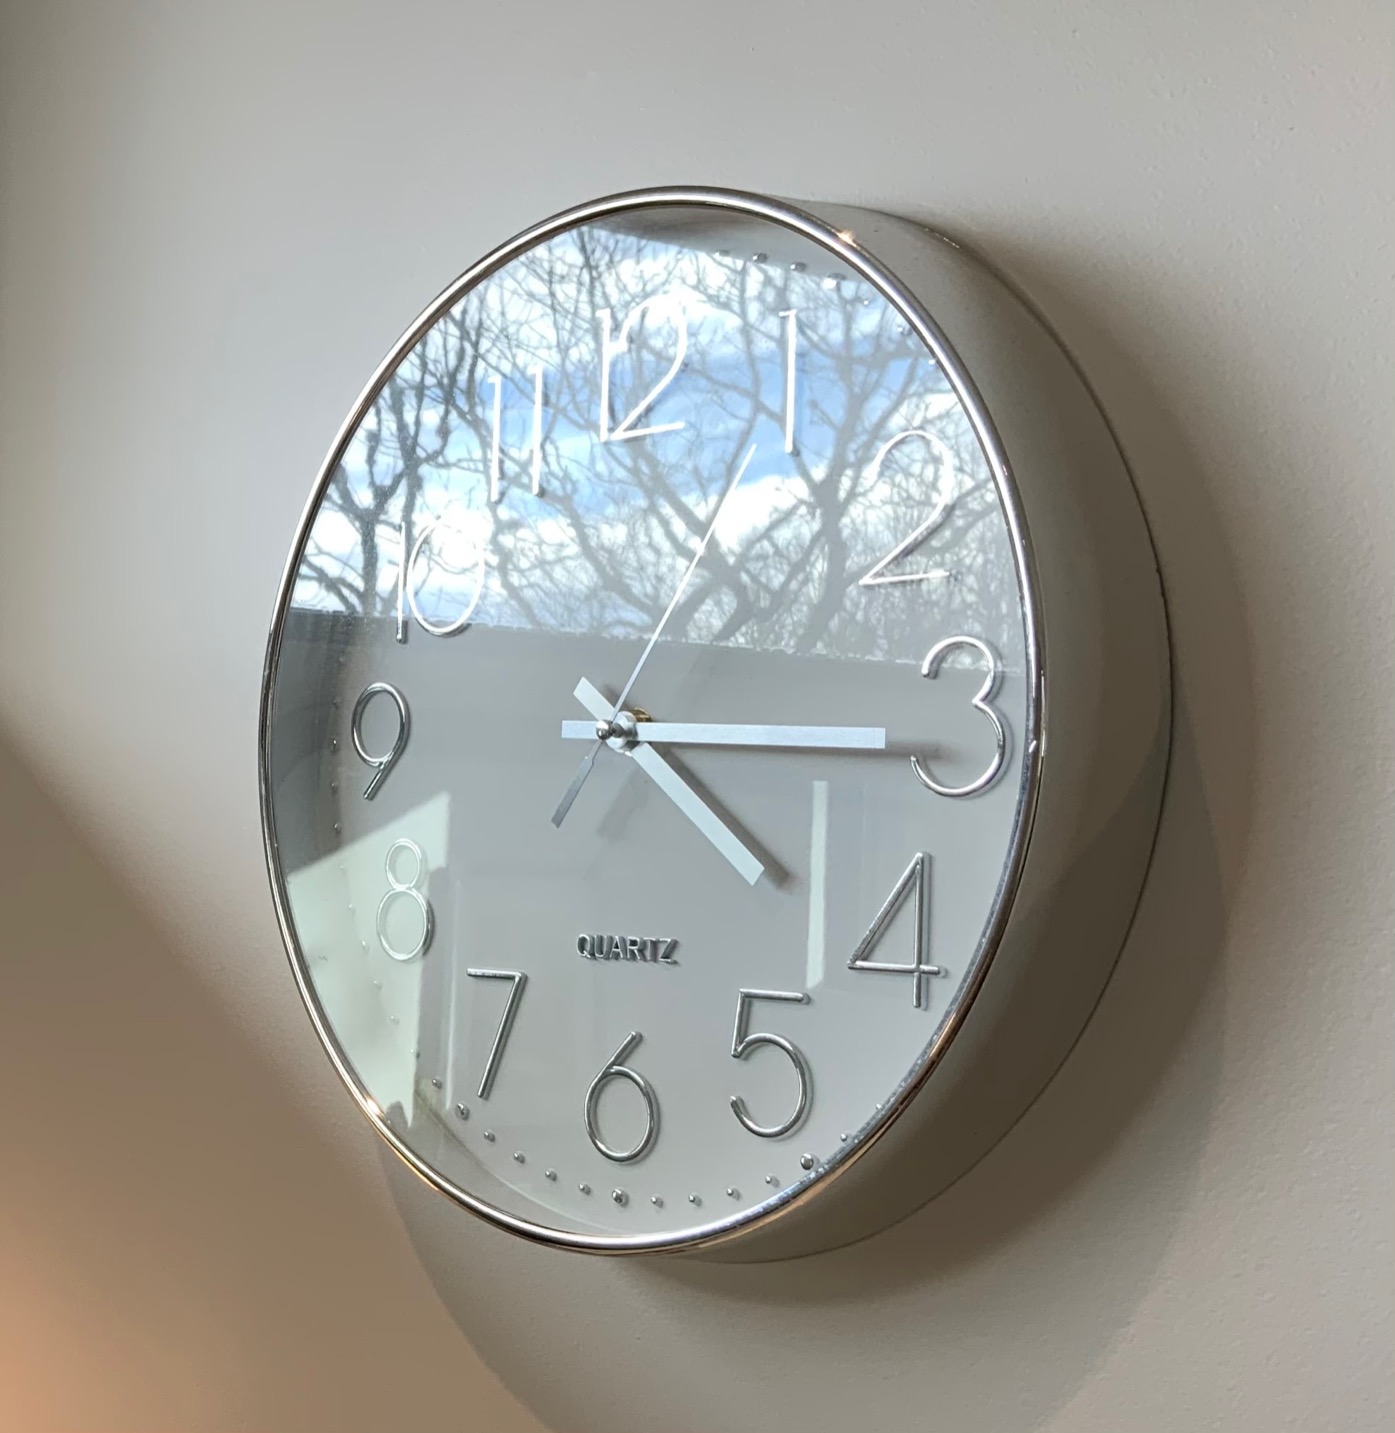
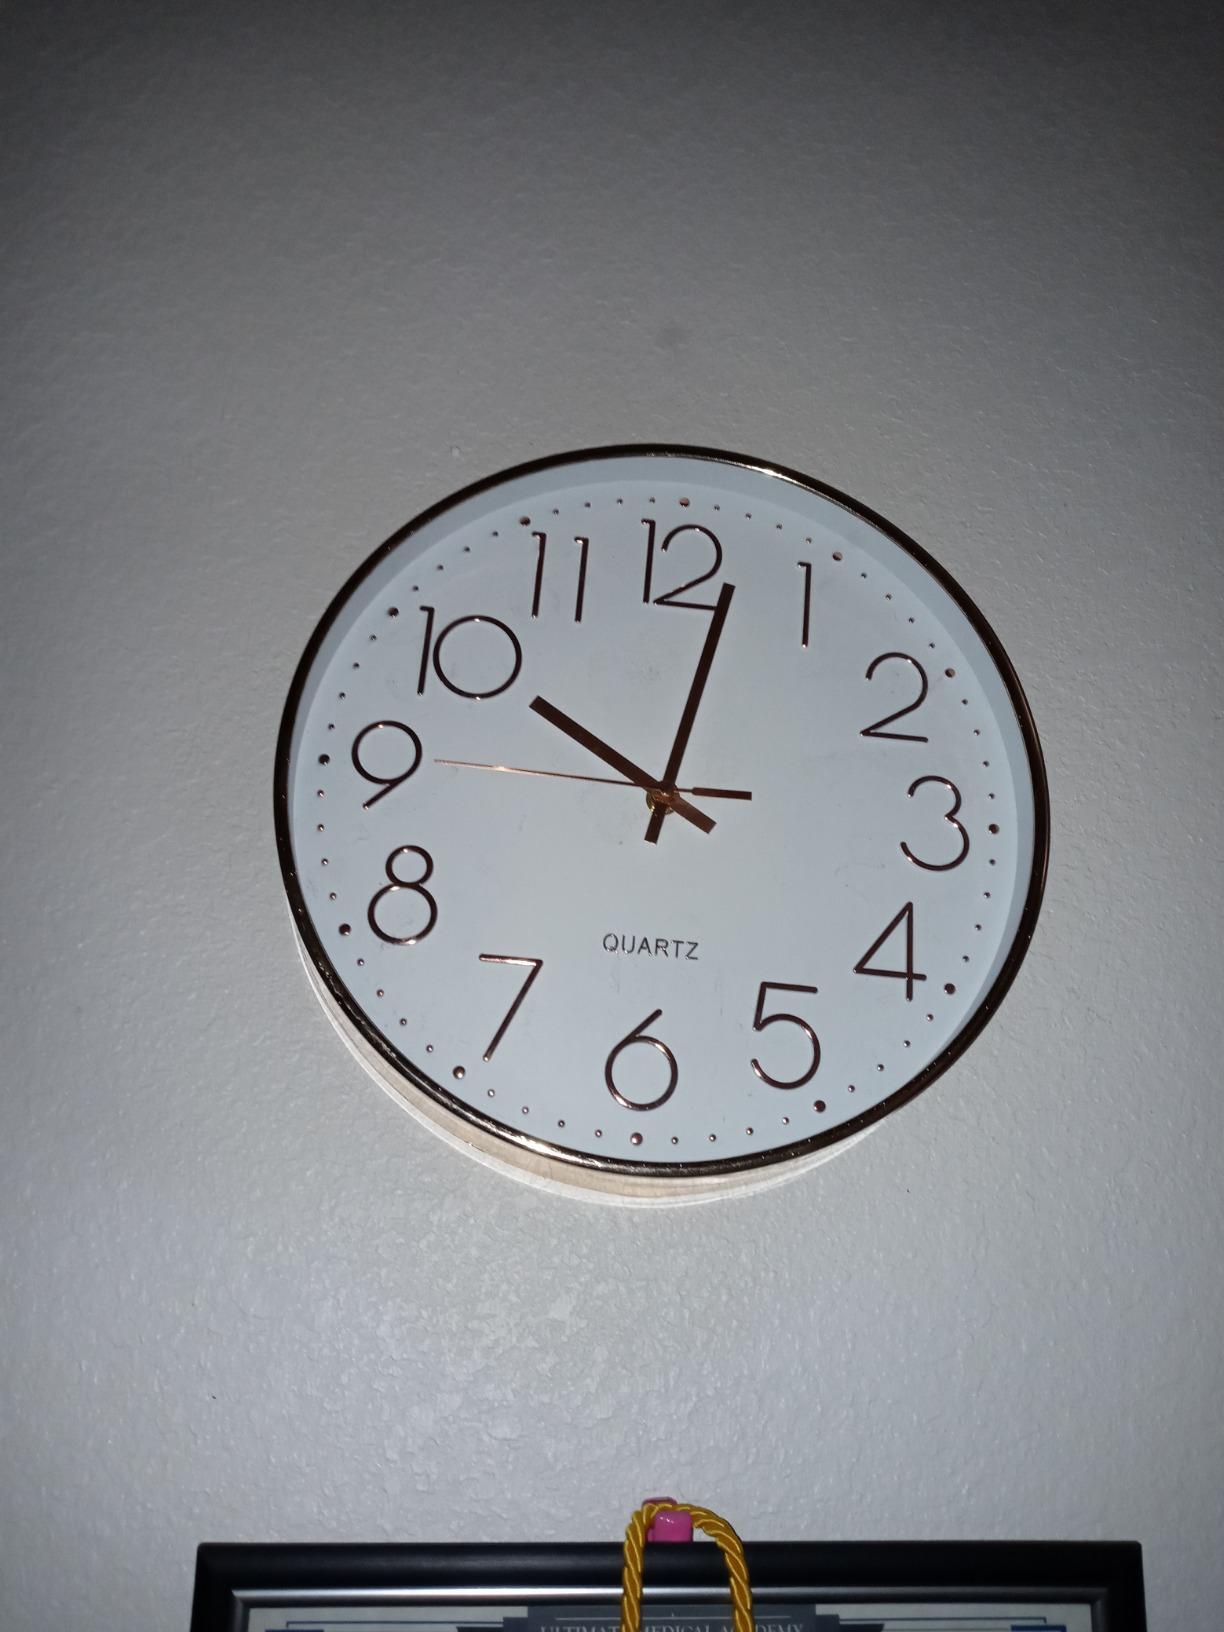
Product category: clock
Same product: no